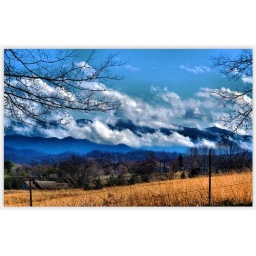
today the clouds were low over the mountains